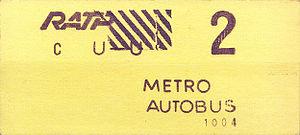
Ticket de métro U-U (années 70-80)
Le ticket t+ est le plus simple des titres de transport en Île-de-France. Créé par une délibération du conseil d'administration du STIF du 6 juin 2007, il remplace l'ancien ticket t, qui ne permettait pas la correspondance entre les diverses lignes de bus. Le ticket t+ est le nom officiel du ticket de métro parisien.